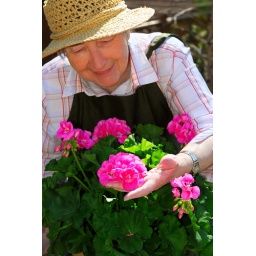
Senior woman with a pot of geranuim flowers in her garden, focus on hand and flowers